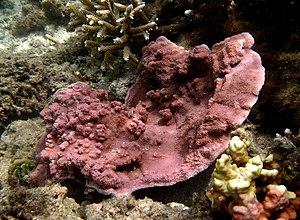
Une colonie de corail Montipora tuberculosa à la Réunion.
Montipora tuberculosa est une espèce de coraux appartenant à la famille des Acroporidae.